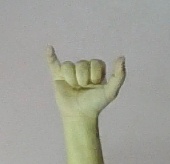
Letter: ya